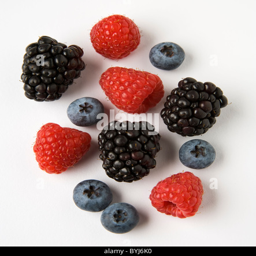
agriculture - red raspberries , blackberries and blueberries on a white surface